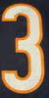
Number: 3